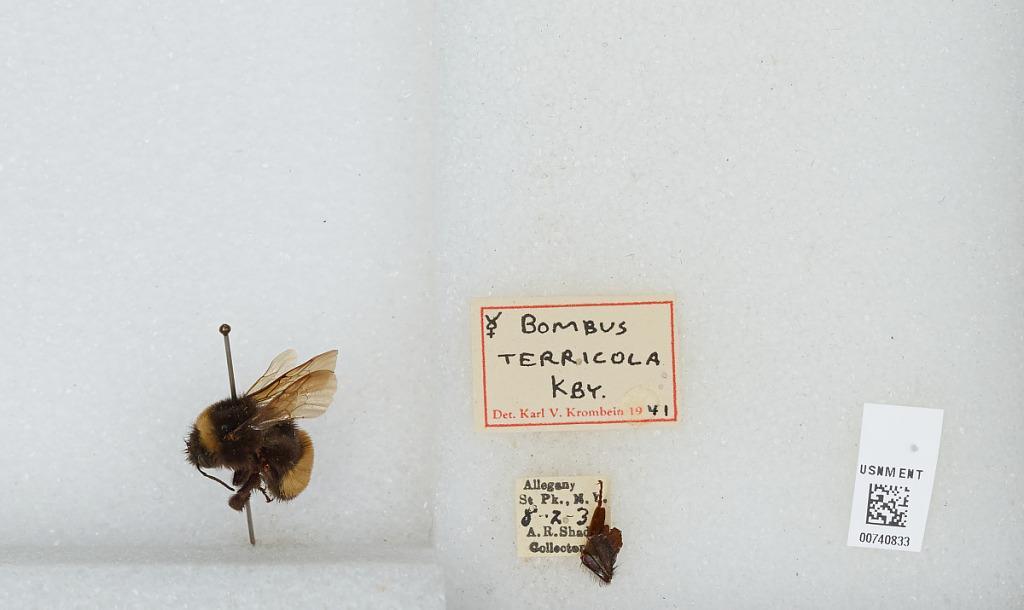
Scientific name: Bombus (Bombus) terricola Kirby
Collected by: A. Shadle
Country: United States
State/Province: New York
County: Cattaraugus
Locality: Allegany State Park
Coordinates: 42.0997, -78.7492
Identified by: Krombein, Karl V.